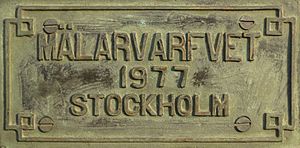
Djurgårdsbron / Historie
Djurgårdsbron er en bro i den centrale del af Stockholm som fører Narvavägen på Östermalm ud på øen Djurgården. Broen har en gennemsejlingshøjde på 4,1 meter.